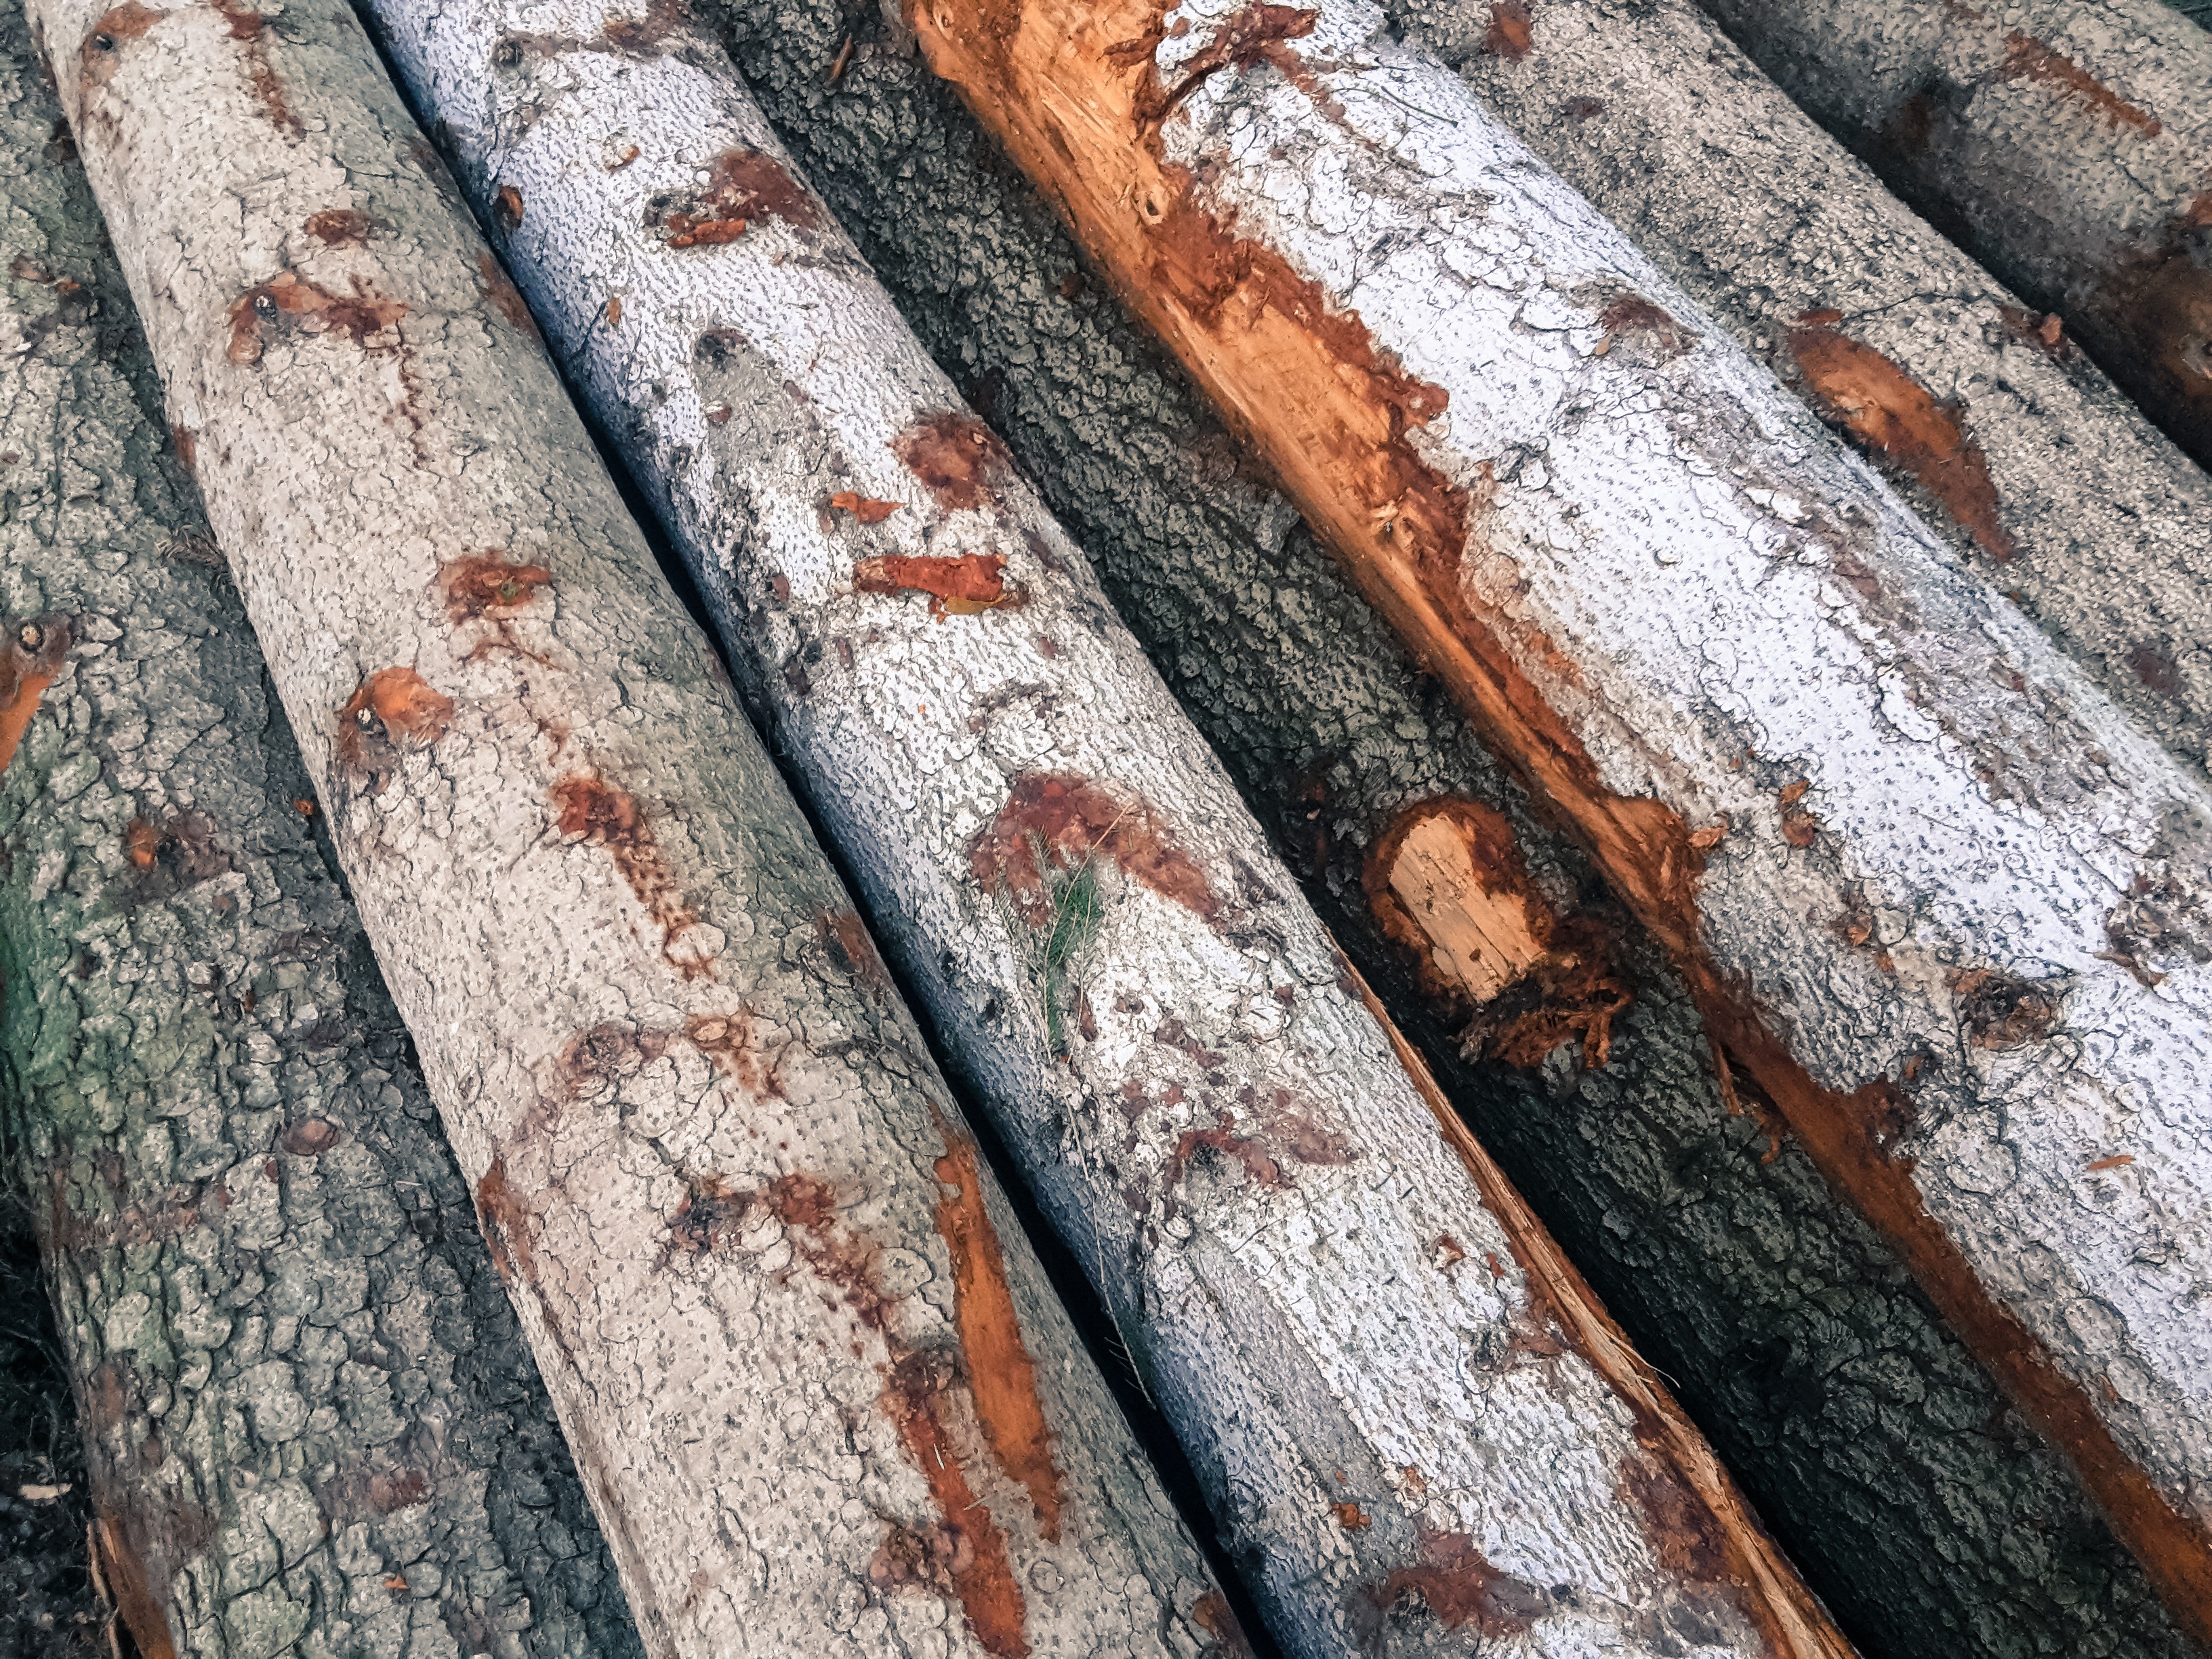
tree, nature, branch, wood, track, texture, leaf, roof, trunk, wall, rust, line, soil, brick, material, trees, flooring, road surface, wood trunks